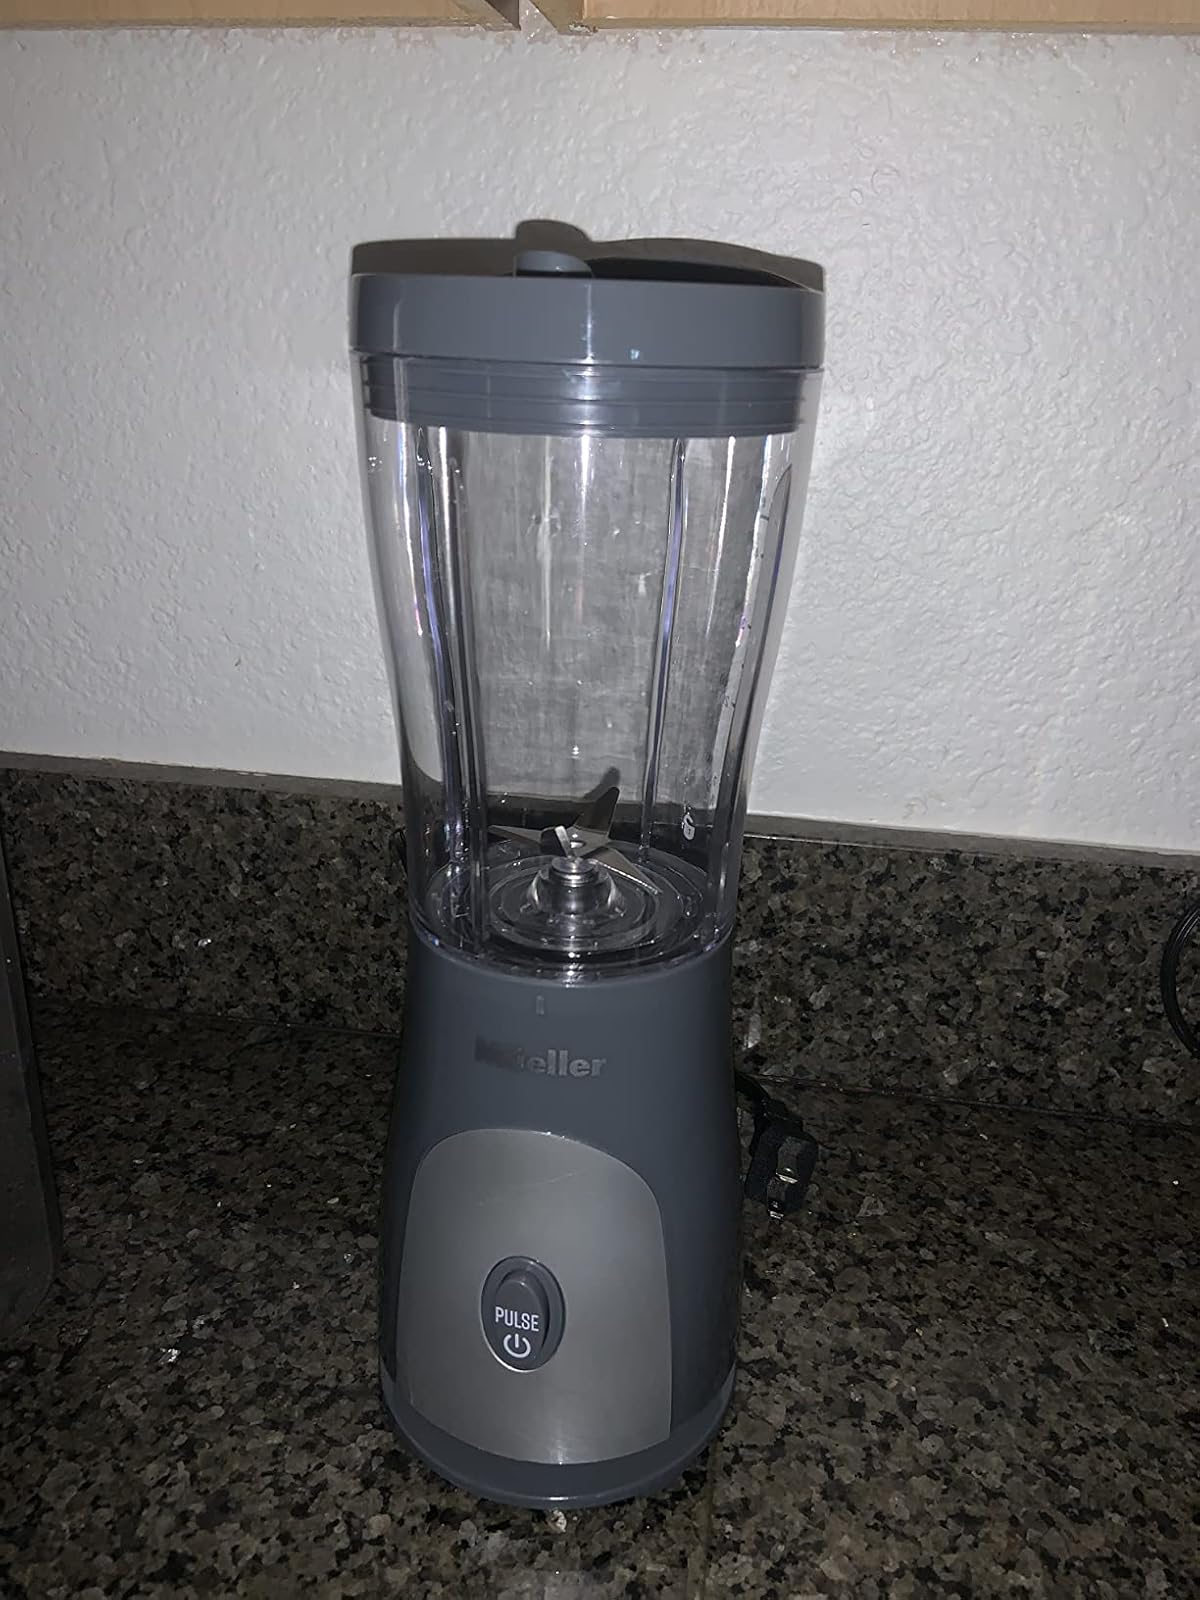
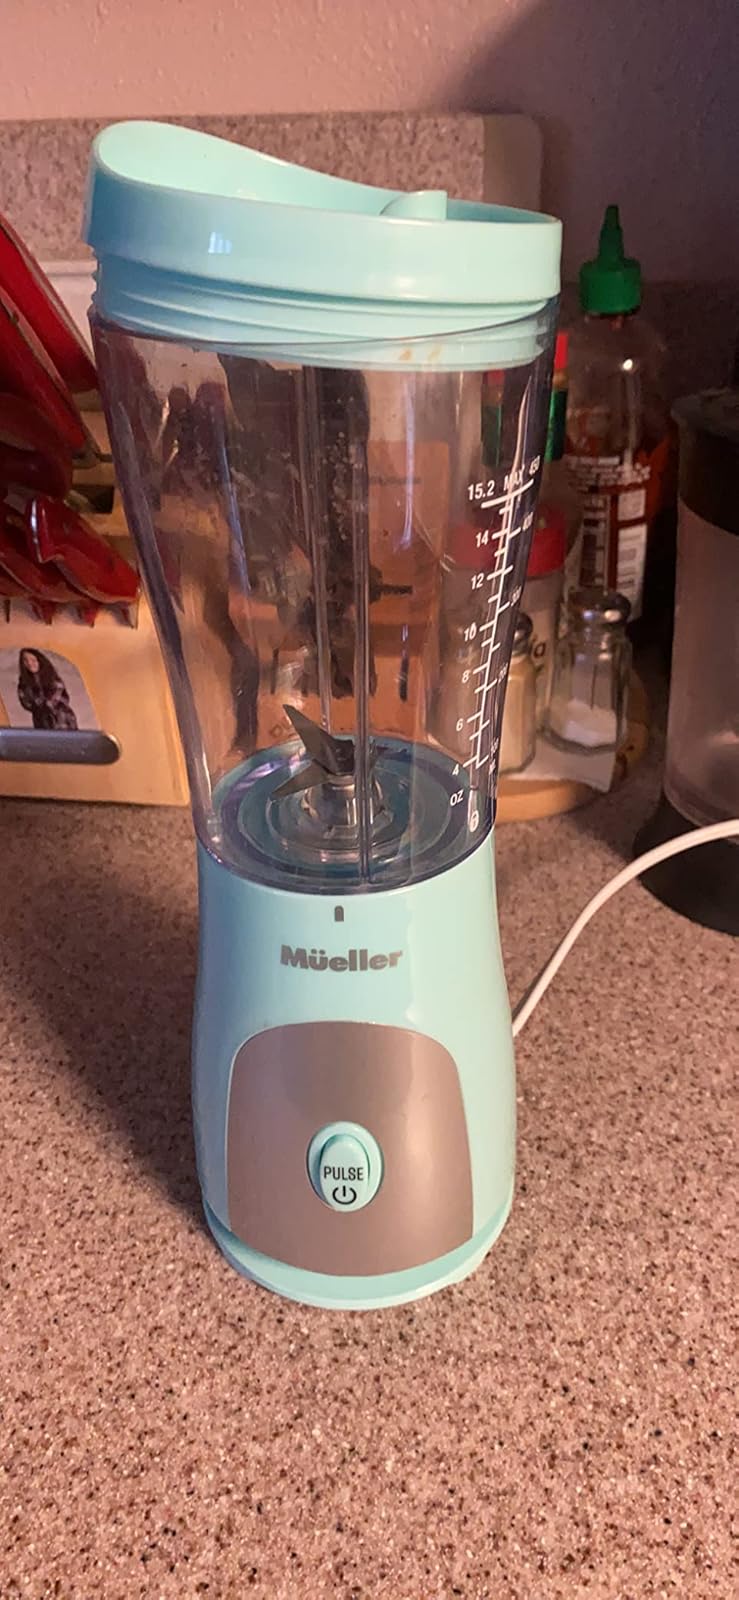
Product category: items_blender
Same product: no